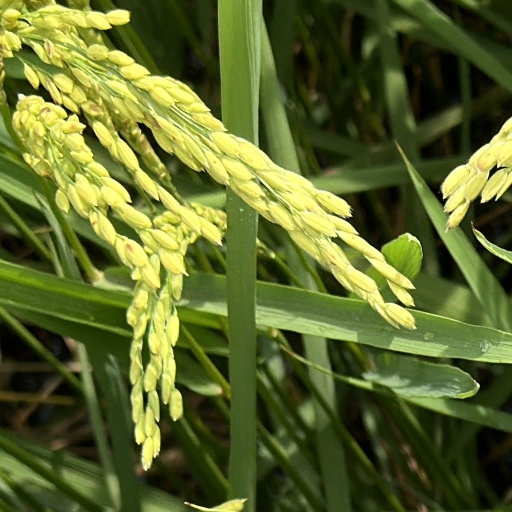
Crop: rice